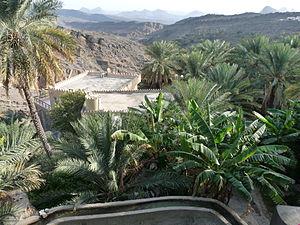
Misfah (Oman)
Misfah est un village de montagne situé au Nord du Sultanat d'Oman, dans le Djebel Akhdar – le massif le plus élevé et le plus central des Monts Hajar –, à une altitude d'environ 700 m.